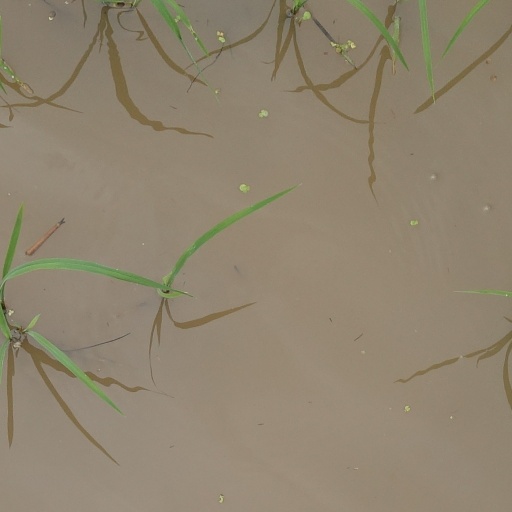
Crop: rice